Midstate Trail (Massachusetts)

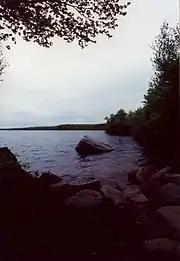
Wallum Lake is located just off the Midstate Trail in Douglas, Massachusetts.

Southern portions of the Midstate Trail traverse a terrain marked by rock outcrops and ledges of gneiss and schist, and occasionally granite. Central portions of the trail climb the flanks and summits of drumlins such as Moose Hill and Buck Hill in Spencer, Massachusetts. Northern portions of the trail (especially Mount Watatic) follow mountainous ridges of 400 million year old, heavily metamorphized schist and quartzite identified as the Littleton Formation. Evidence of recent glacial activity can be found throughout all parts of the Midstate Trail. Such evidence includes glacial erratics, glacial scouring, glacial striations, deranged drainage, highland swamps, and roches moutonnées, so called "sheepback mountains" because they often resemble the shape of a sheep in profile. The extremely steep south and/or east faces of these hills were carved by the movement of glacial ice down lee slopes.